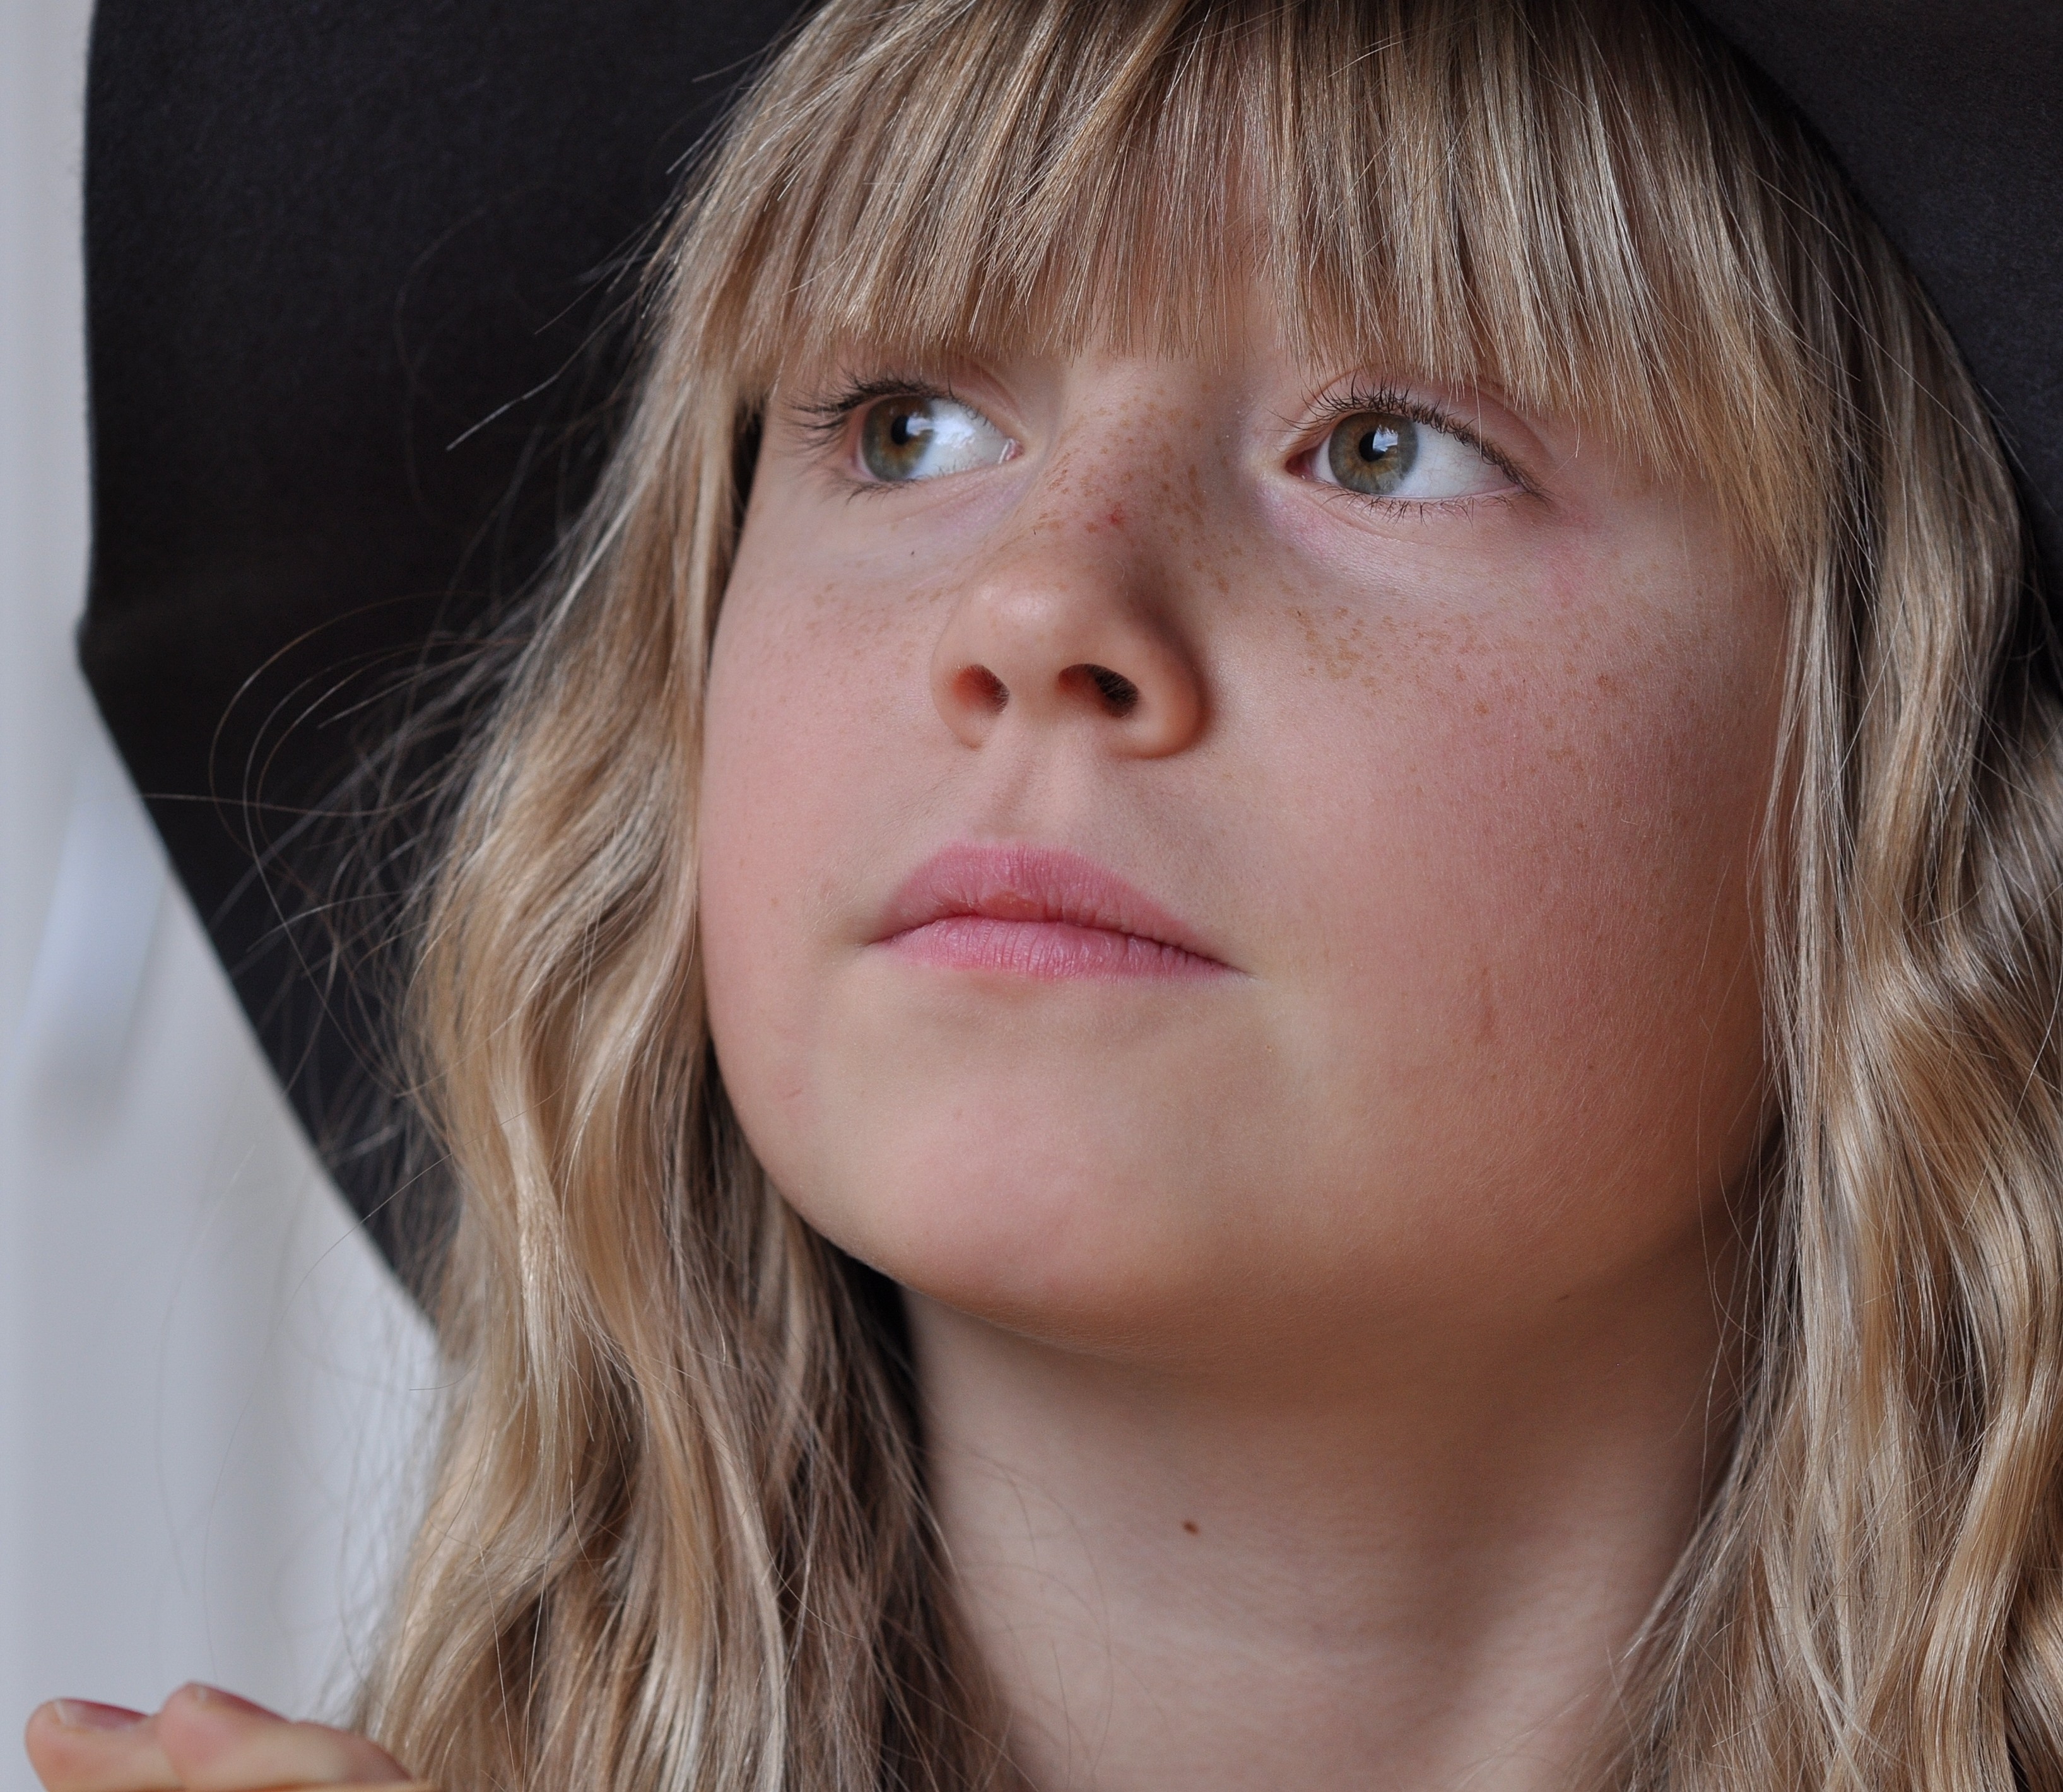
person, girl, hair, photography, portrait, model, child, human, hat, thoughtful, facial expression, lip, hairstyle, smile, eyebrow, mouth, long hair, close up, human body, face, nose, eyes, cheek, eye, head, skin, beauty, blond, organ, forehead, brown hair, portrait photography, layered hair